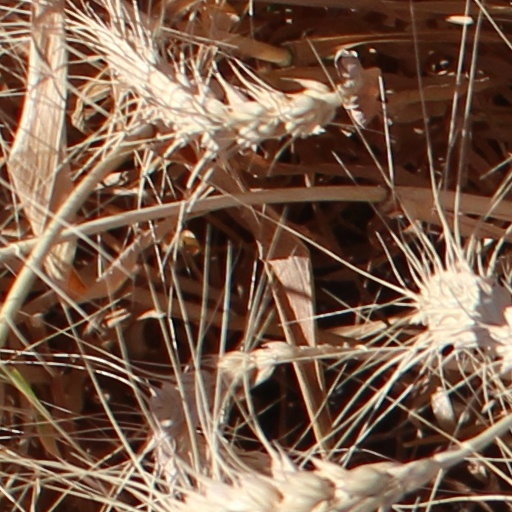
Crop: wheat